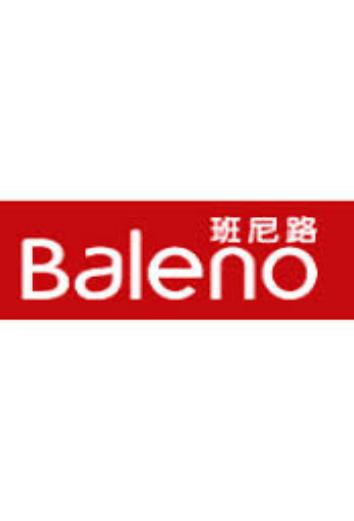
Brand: BALENO
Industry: Clothes